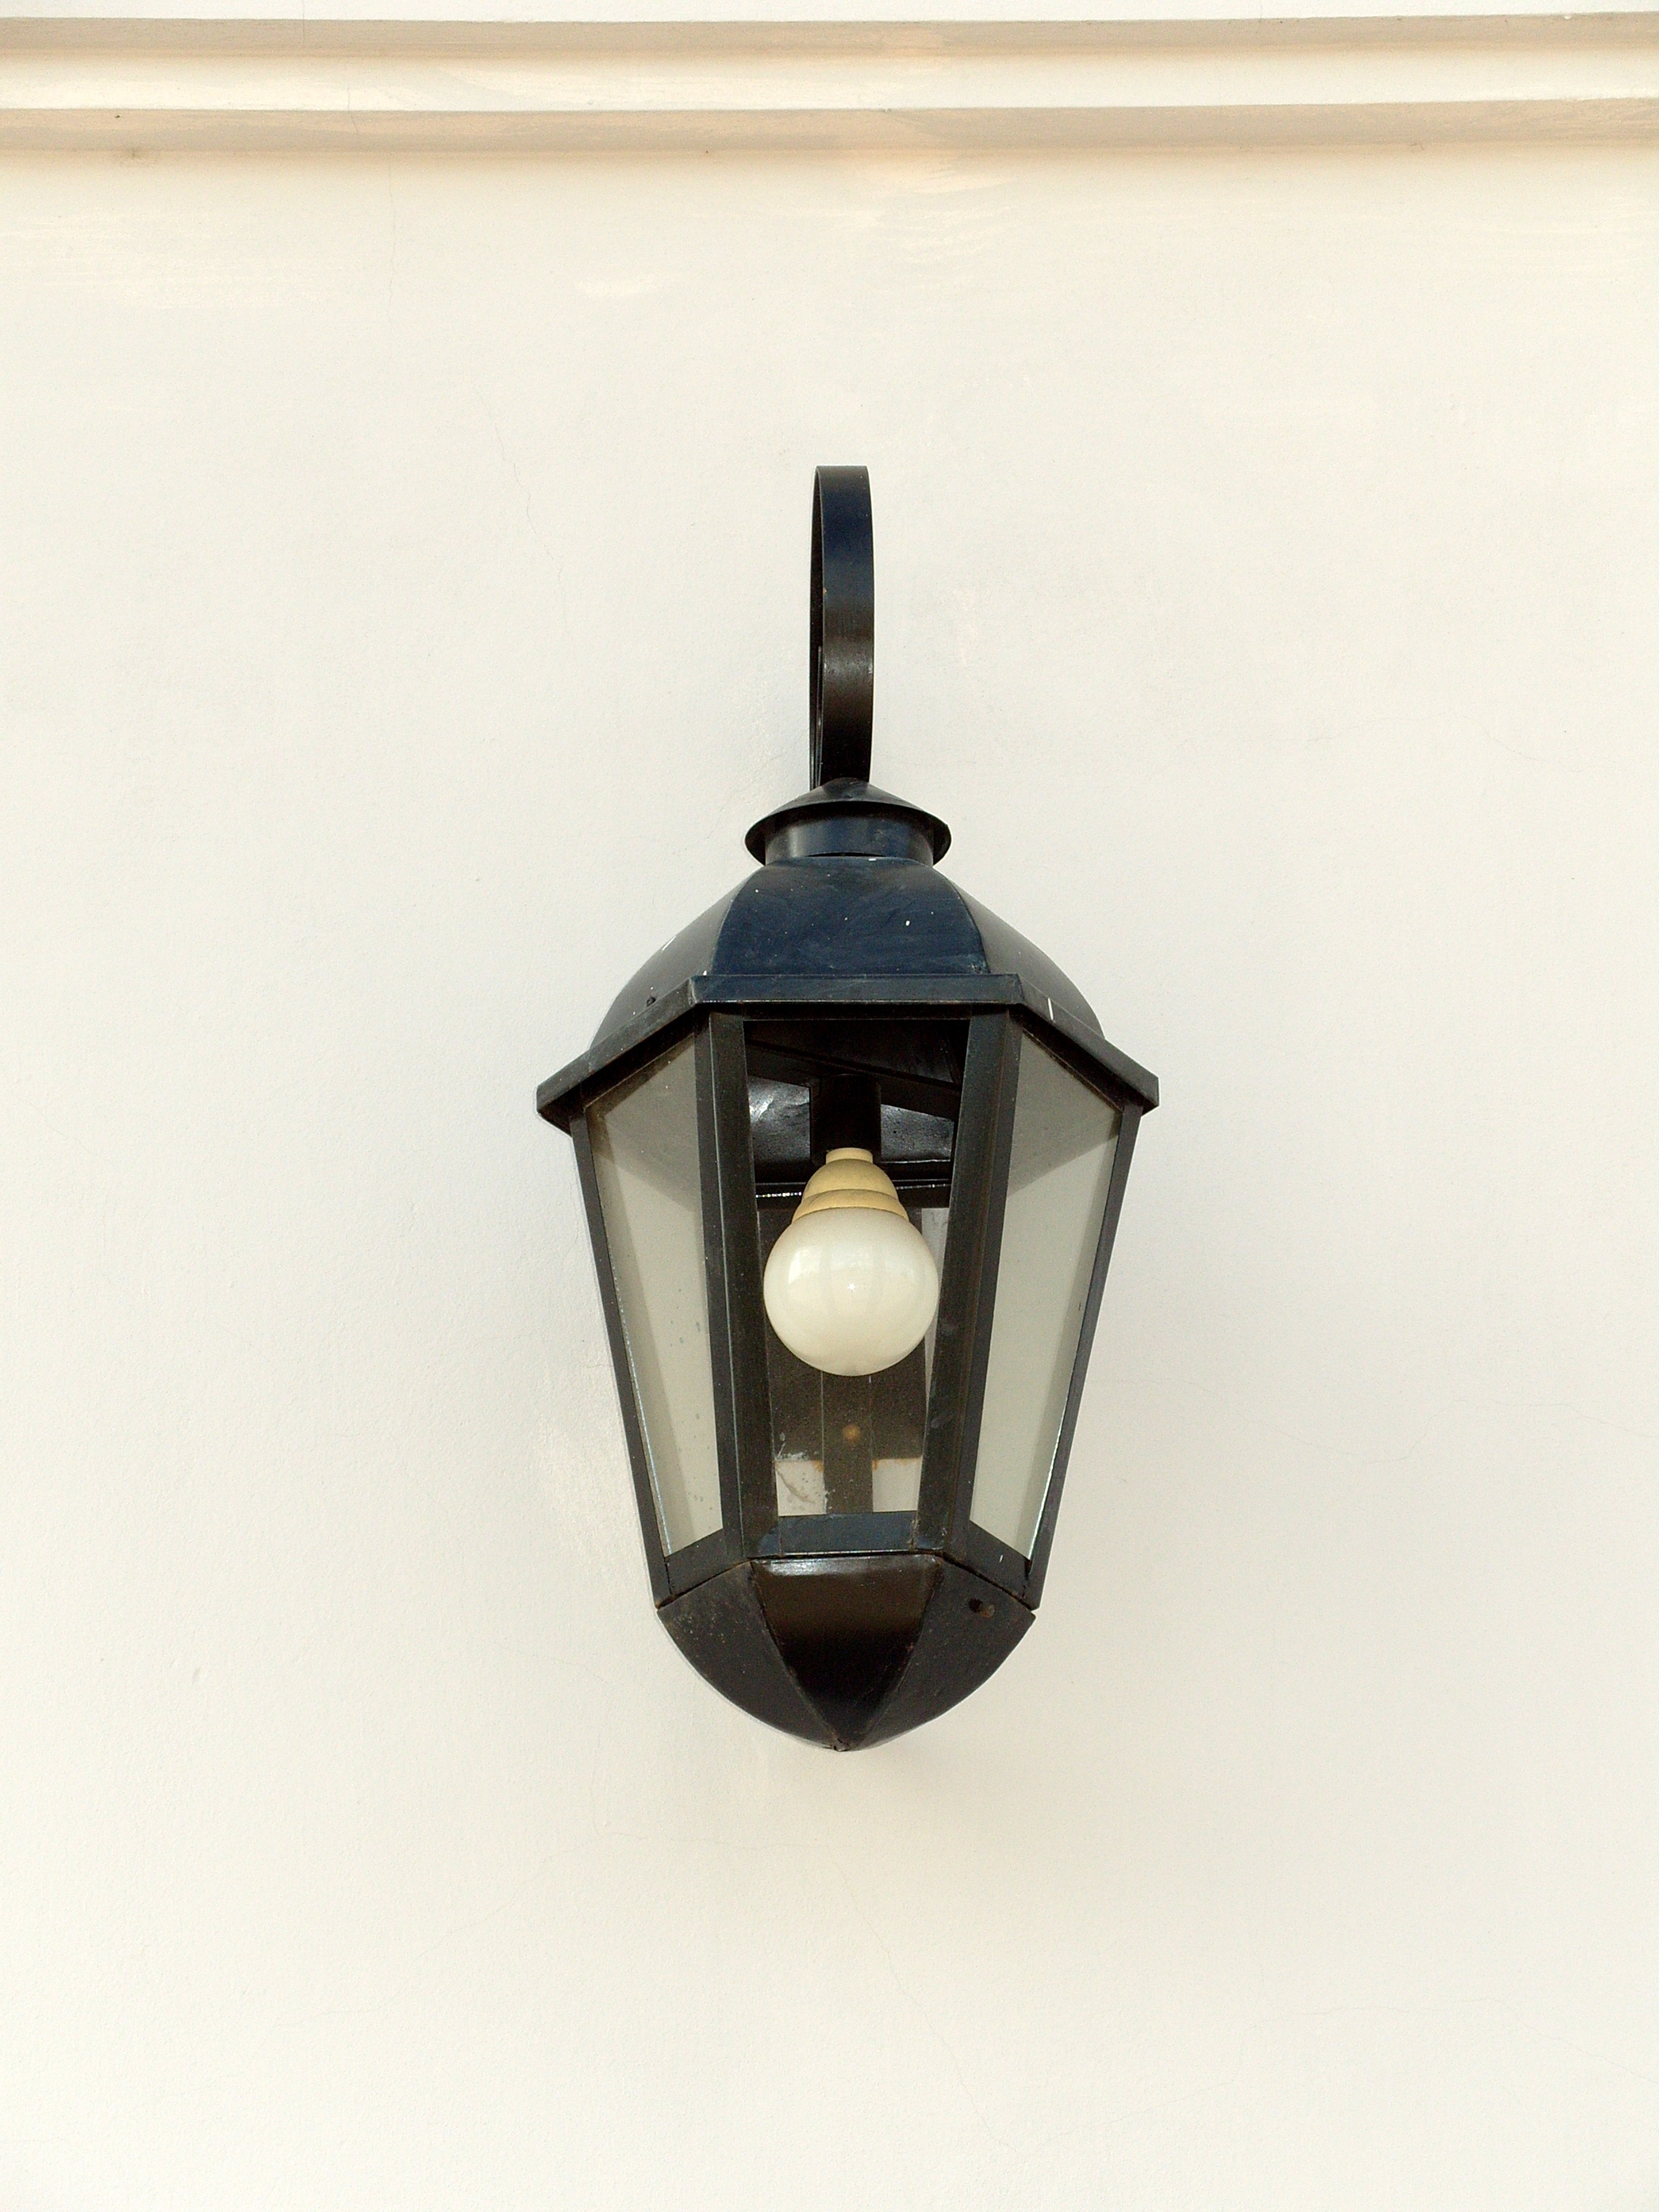
light, old, lamp, lighting, light fixture, sconce, luminaire